History of Paraná

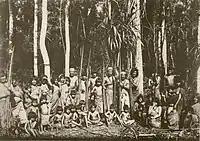
The Pai Tavytera in 1860 in Paraná. Paraná people owe the name of their state and many of its cities to the Indians.

Until the mid-17th century, the southern coast of the São Vicente captaincy, which is now part of the state of Paraná, received sporadic visits from Europeans in search of hardwood. During the period of the Spanish rule, the Vicentenes were encouraged to make contact with the hydrographic basin of the Río de la Plata. The southern coast of Brazil was explored intermittently, motivating the search for indigenous people and minerals. In search of the former, the Paulistans went westward, while to the east, in the region where the cities of Paranaguá and Curitiba are now located, the latter was the main economic activity.